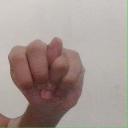
अक्षर: न